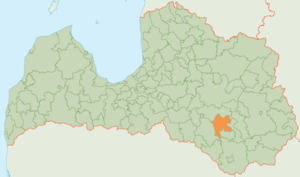
Līvāni est un novads de Lettonie, situé dans la région de Latgale. En 2009, sa population est de 14 292 habitants.